Mary Wade Griscom

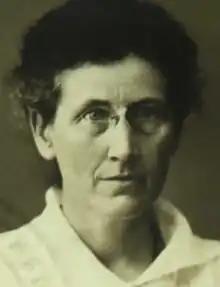
Mary Wade Griscom, from a 1918 passport application.

Mary Wade Griscom (August 24, 1866 – November 5, 1946) was an American physician and medical school professor in China, India, and Persia.